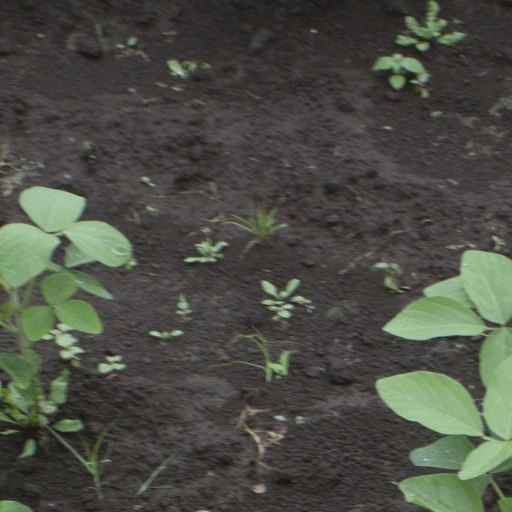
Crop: soybean